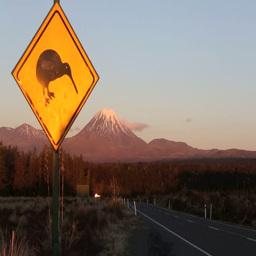
road sign and volcano with traffic at dusk on tourist attraction